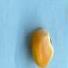
Maize quality: Good